PAVE PAWS

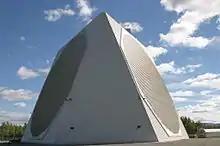
The AN/FPS-120 at Clear SFS, Alaska, was completed in 2001 with portions of the AN/FPS-115 radar from Eldorado AFS that closed in 1995, e.g., both "transmitter/receiver arrays", as well as some "cabinets and computers"-- saving $140 million (the deployment cost $106 million).

The Solid State Phased Array Radar System (SSPARS) began replacing PAVE PAWS when the first AN/FPS-115 face was taken off-line for the radar upgrade. New Raytheon AN/FPS-123 Early Warning Radars became operational in 19xx (Beale) and 19xx (Cape Cod) in each base's existing PAVE PAWS "Scanner Building". RAF Fylingdales, UK and Clear Space Force Station, Alaska BMEWS stations became SSPARS radar stations when their respective AN/FPS-126 radar (3 faces) and 2001 Raytheon AN/FPS-120 Solid State Phased Array Radar became operational. In 2007, 100 owners/trustees of amateur radio repeaters in the 420 to 450 MHz band near AN/FPS-123 radars were notified to lower their power output to mitigate interference, and AN/FPS-123s were part of the Air Force Space Surveillance System by 2009. The Beale AN/FPS-123 was upgraded to a Raytheon AN/FPS-132 Upgraded Early Warning Radar (UEWR), circa 2012, with capabilities to operate in the Ground-based Midcourse Defense (GMD) ABM system—the Beale UEWR included Avionics, Transmit-Receive modules, Receiver Exciter / Test Target Generator, Beam Steering Generator, Signal Processor, and other changes. After additional UEWR installations for GMD at Thule Site J and the UK (contracted 2003), a 2012 ESD/XRX Request for Information for replacement, and remote operation, of the remaining "PAVE PAWS/BMEWS/PARCS systems" at Cape Cod, Alaska, and North Dakota was issued. The Alaska AN/FPS-132 was contracted in fall 2012 and in 2013, the U.S. announced a plan to sell an AN/FPS-132 to Qatar.